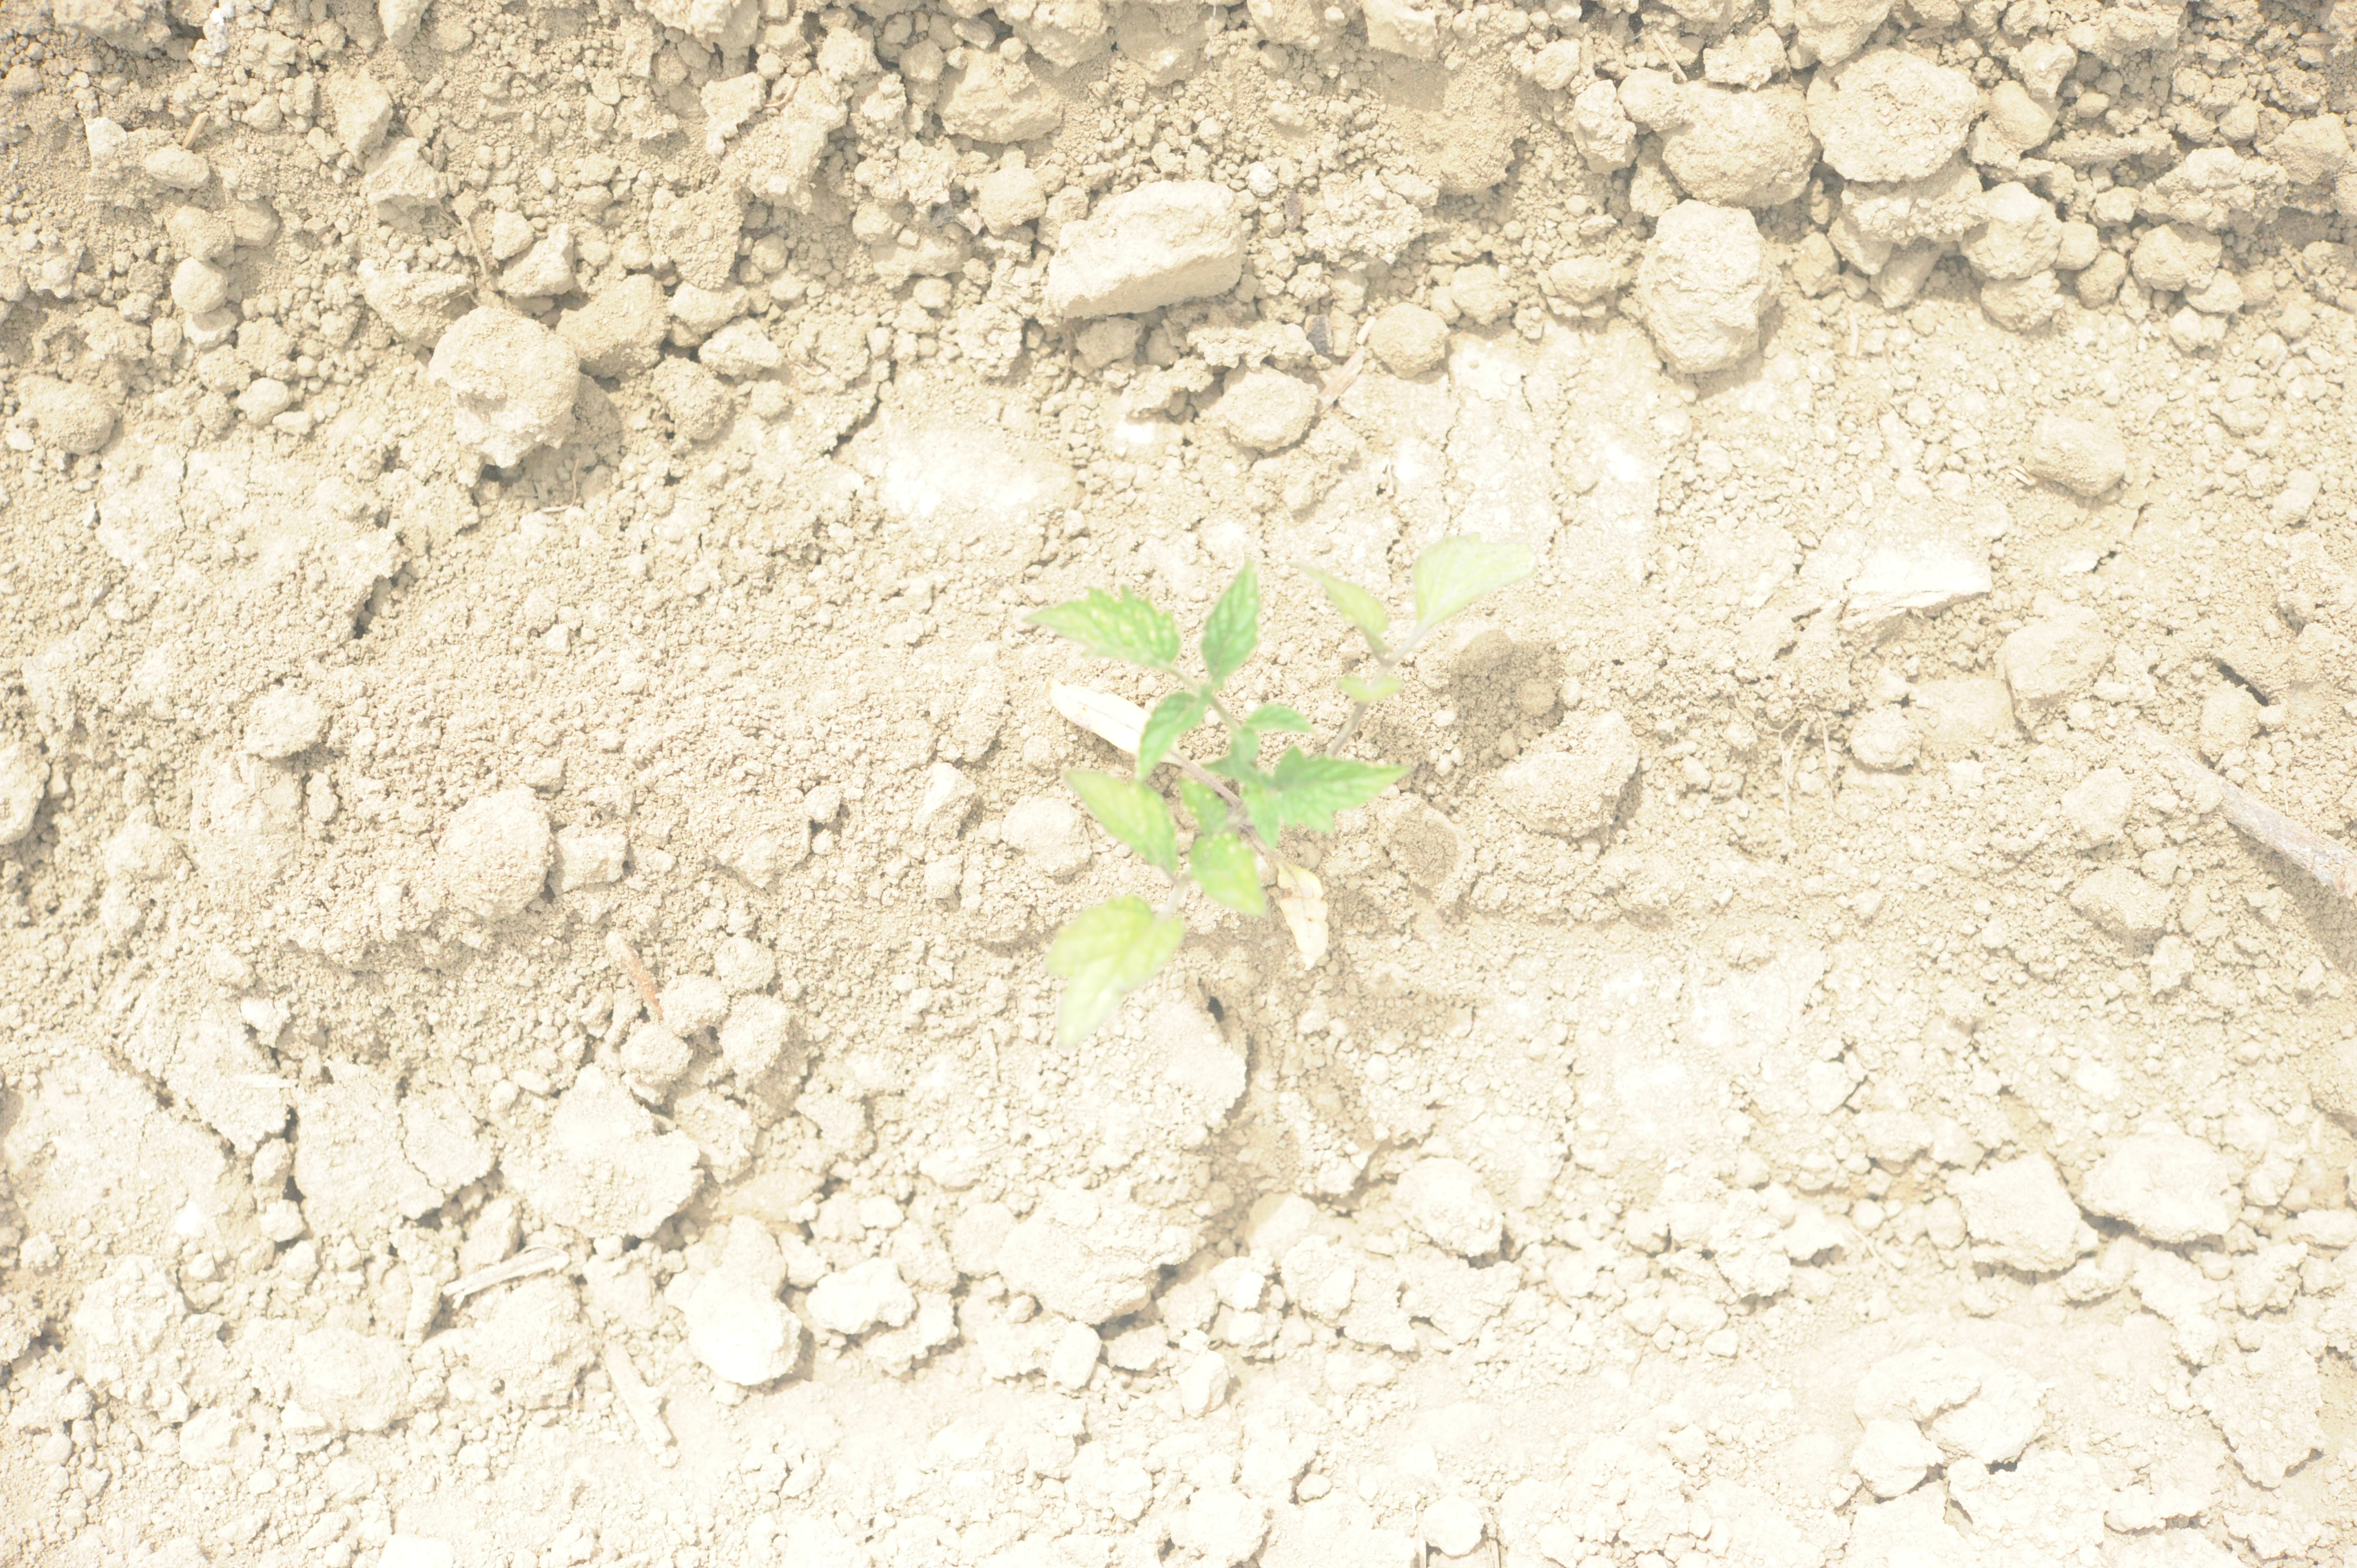
Label: tomato